550 Madison Avenue

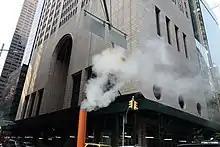
The northeast corner of 550 Madison Avenue as seen from ground level. There is a steam funnel on the street in front of the facade.

The AT&T Building received much publicity from architectural critics from the time plans were announced. Paul Goldberger called it "post-modernism's major monument" but felt that the broken pediment "suggests that a joke is being played with scale that, may not be quite so funny when the building [...] is complete". Ada Louise Huxtable described the design as "a monumental demonstration of quixotic aesthetic intelligence rather than art" and dubbed it 1978's "non-building of the year". Michael Sorkin of "The Village Voice" dismissively characterized the structure as a "Seagram Building with ears". Architects and members of the public wrote sardonic and disapproving letters about the design. Robert Hughes of "Time" magazine called it "peculiar rather than radical" but said it gave other designers permission "to build their own monuments of the hybrid" postmodernist style.